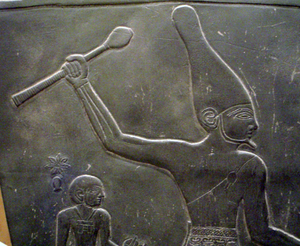
Narmer
Narmer nedkæmper Ægyptens fjender
Narmer var farao omkring 3050 f.Kr. Han er den første konge af både Øvre og Nedre Ægypten. Han regnes til den før-dynastiske periode, men kan måske være den første konge af første dynasti.